Niujiaotuo station

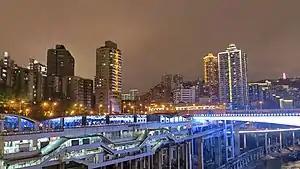

Niujiaotuo is an interchange station between Line 2 and Line 3 of Chongqing Rail Transit in Chongqing Municipality, China, which opened in 2005. It is located in Yuzhong District.